Anthony Calvillo

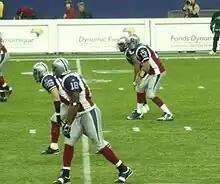
Anthony Calvillo (13) in the 96th Grey Cup.

Calvillo won his third Grey Cup on November 28, 2010, at 98th Grey Cup in Edmonton, Alberta where he defeated the Saskatchewan Roughriders 21-18 for the second year in a row. He added to his record total of passing yards in Grey Cup games with 2470 yards, as well as setting the record for Grey Cup starts with eight. As of the 2010 CFL season, Calvillo is 3–5 in Grey Cup Championship Games.